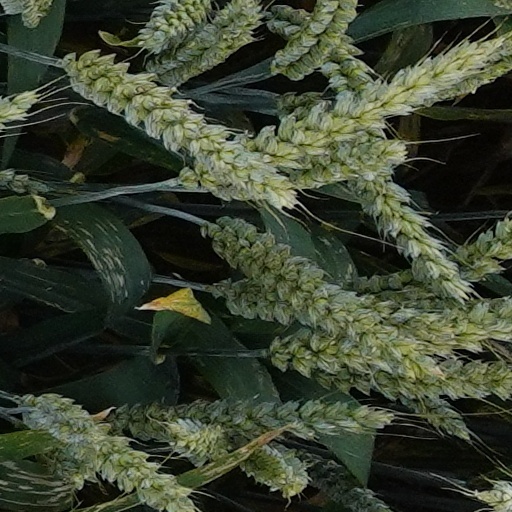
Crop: wheat